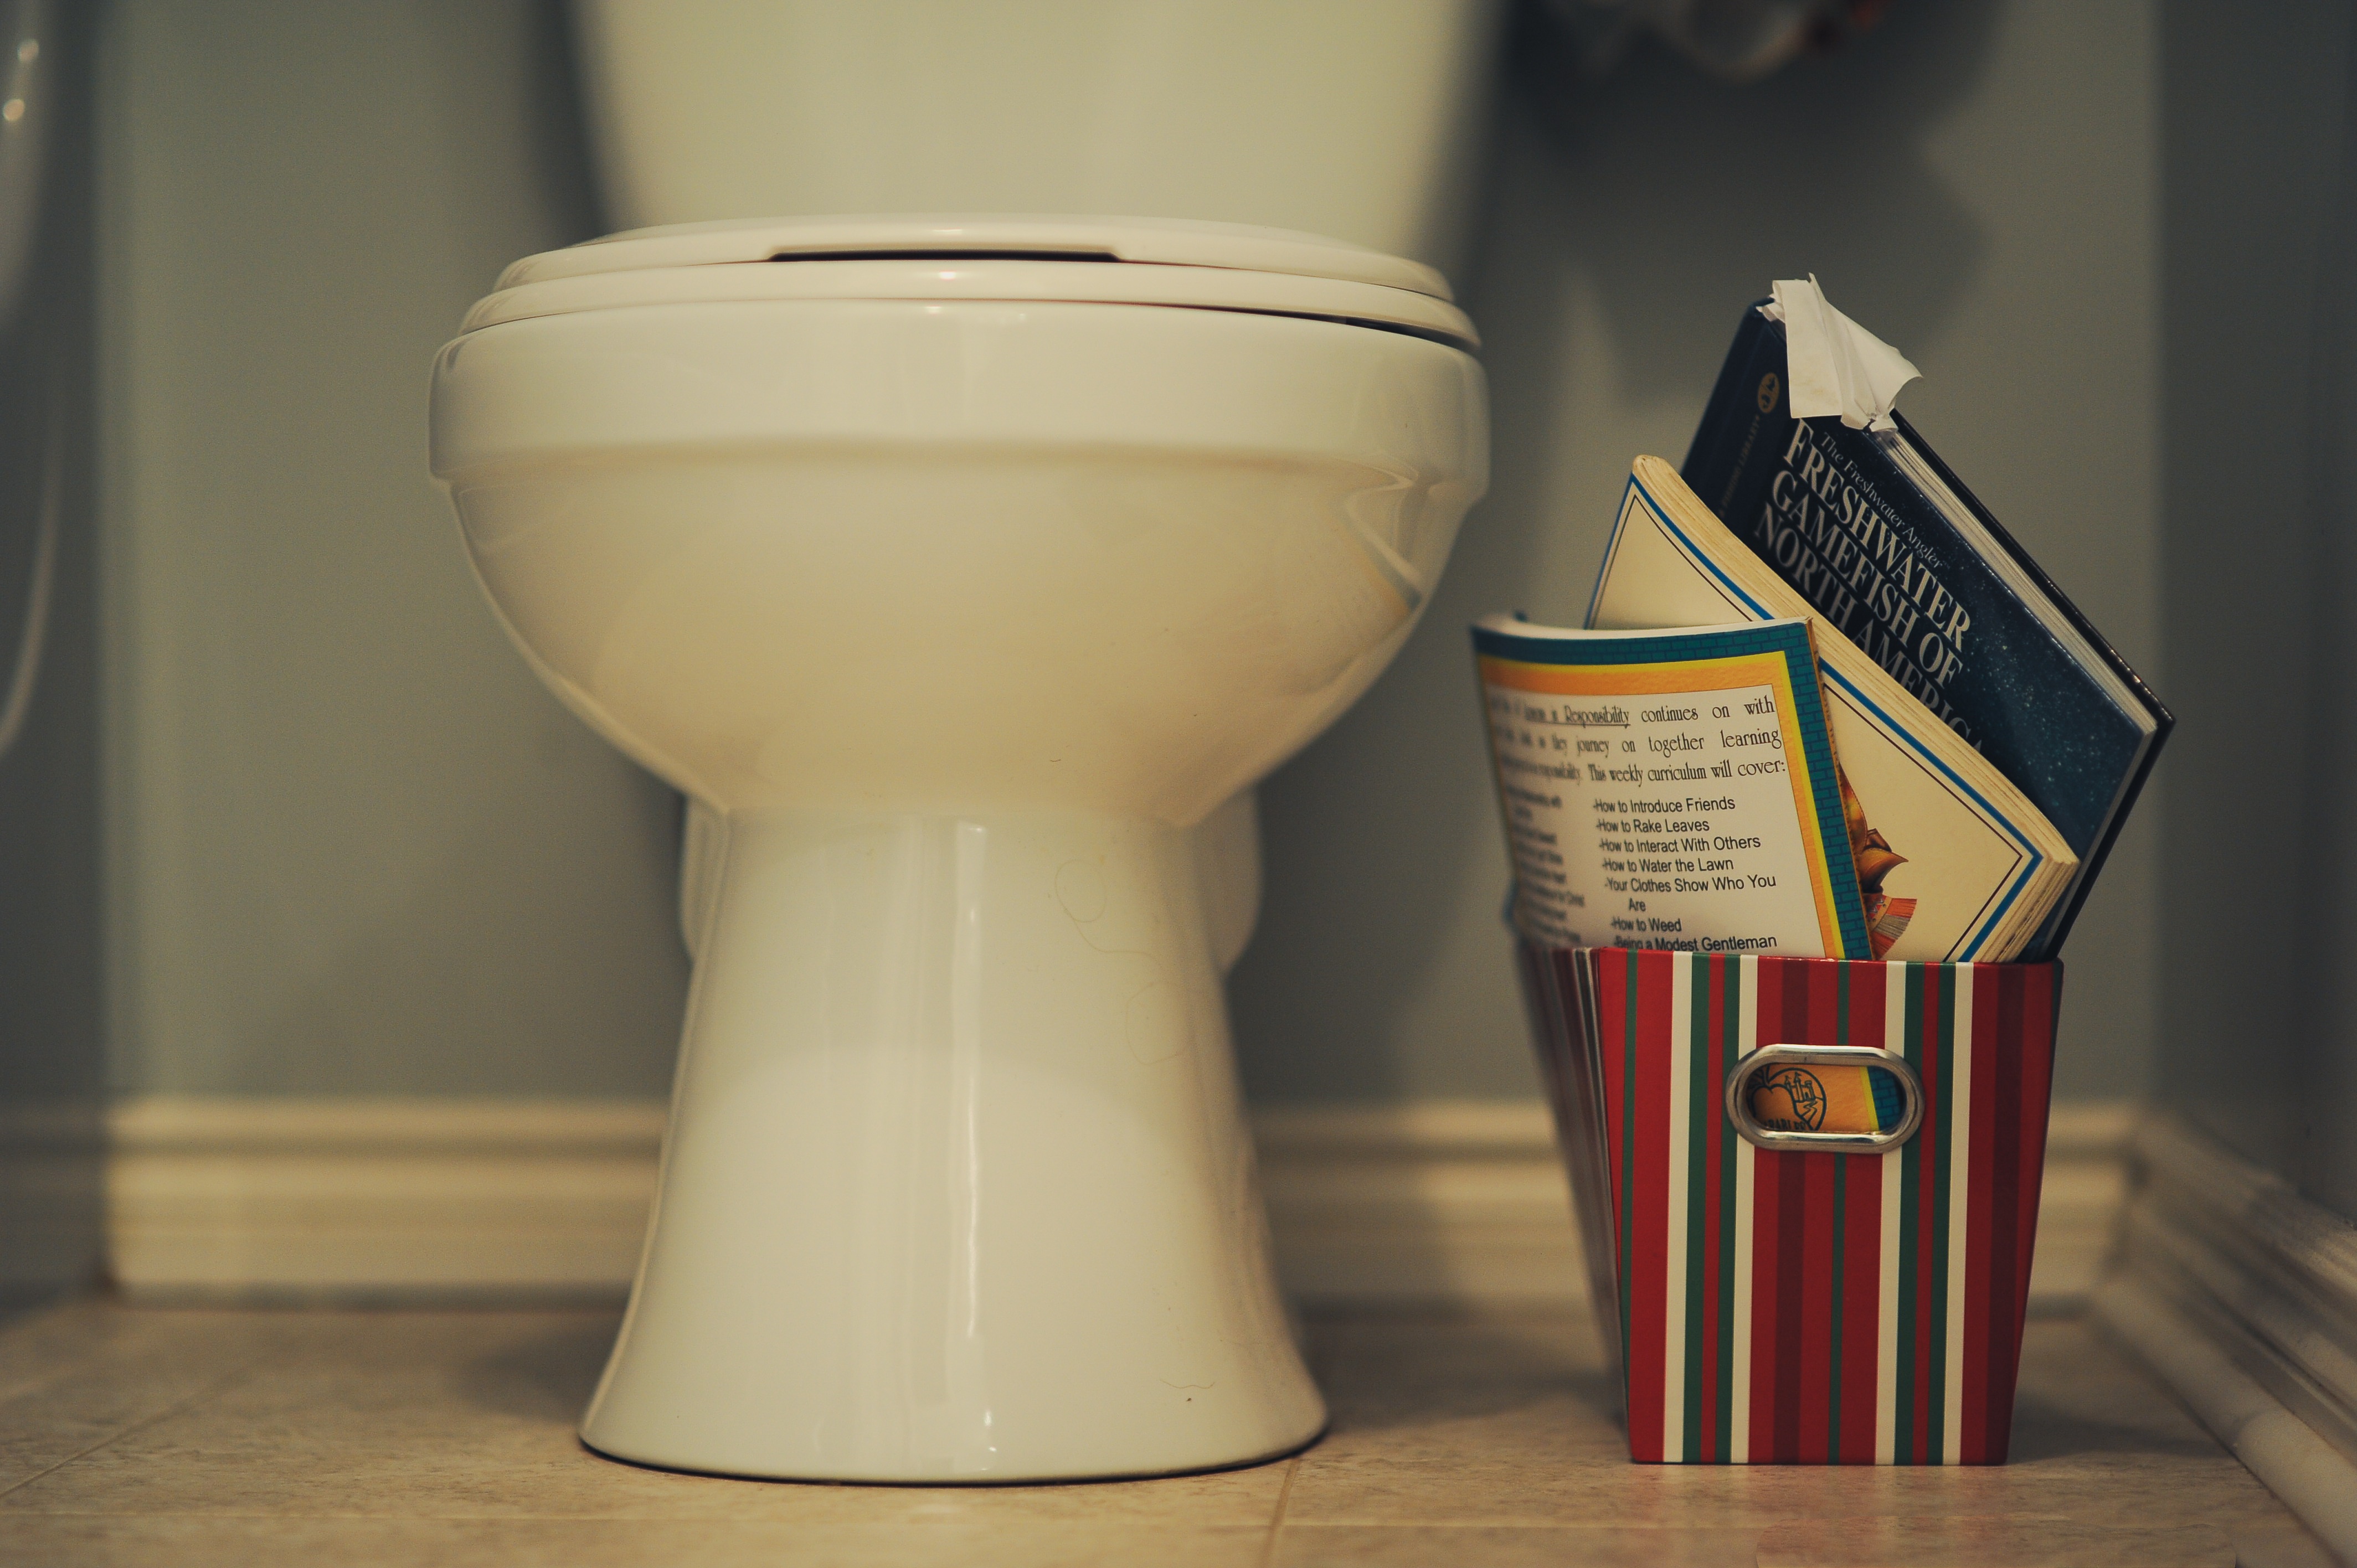
structure, ceramic, drink, lighting, shape, man made object, drinkware